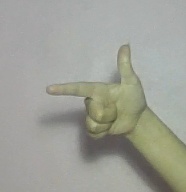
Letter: yaa